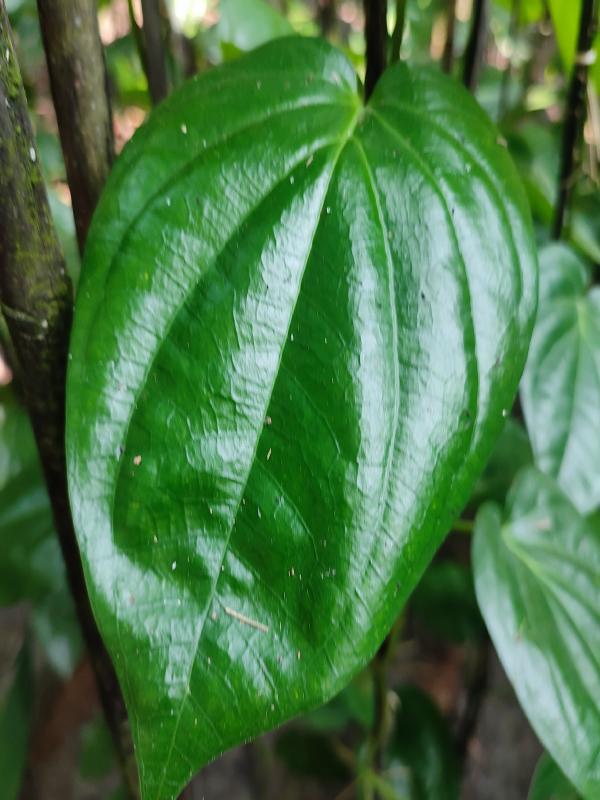
Label: Healthy_Leaf